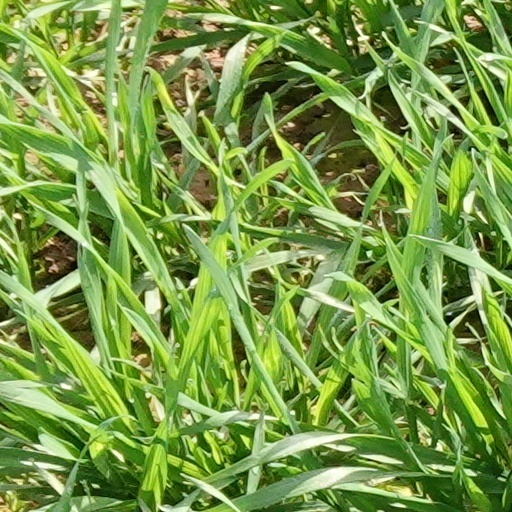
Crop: wheat